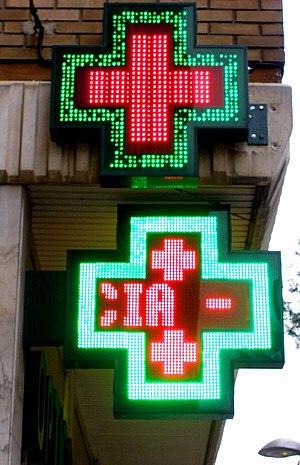
La croix verte sert d'enseigne aux pharmacies en France, en Belgique et parfois dans d'autres pays.